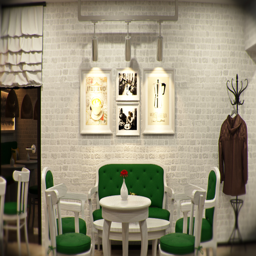
seating in the main room